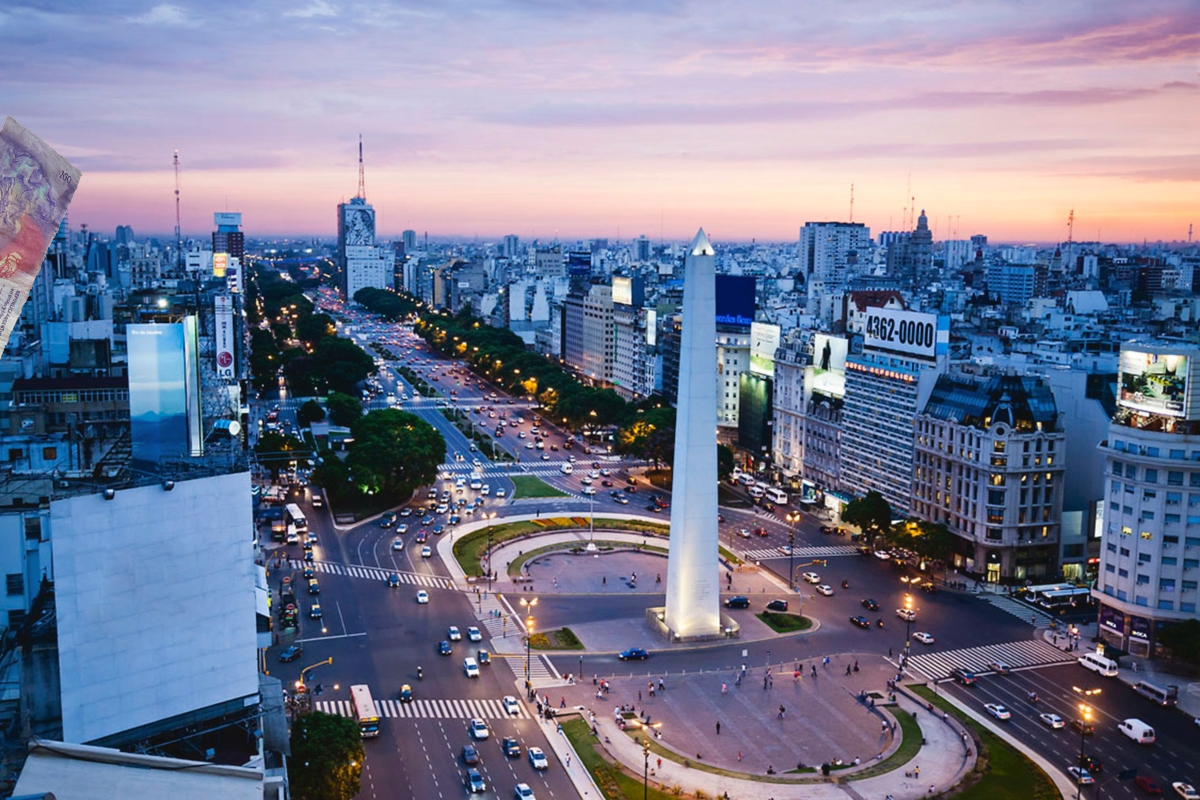
Denominación: 100